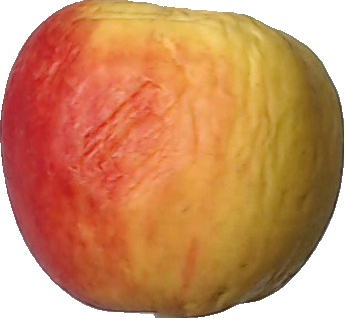
Label: apple_red_yellow_1